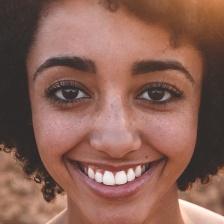
Label: faces